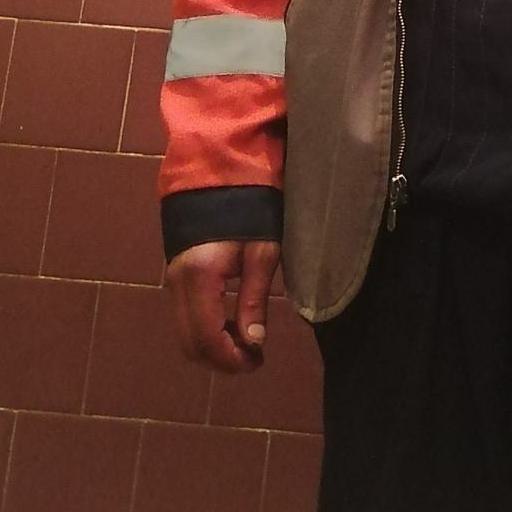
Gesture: no_gesture